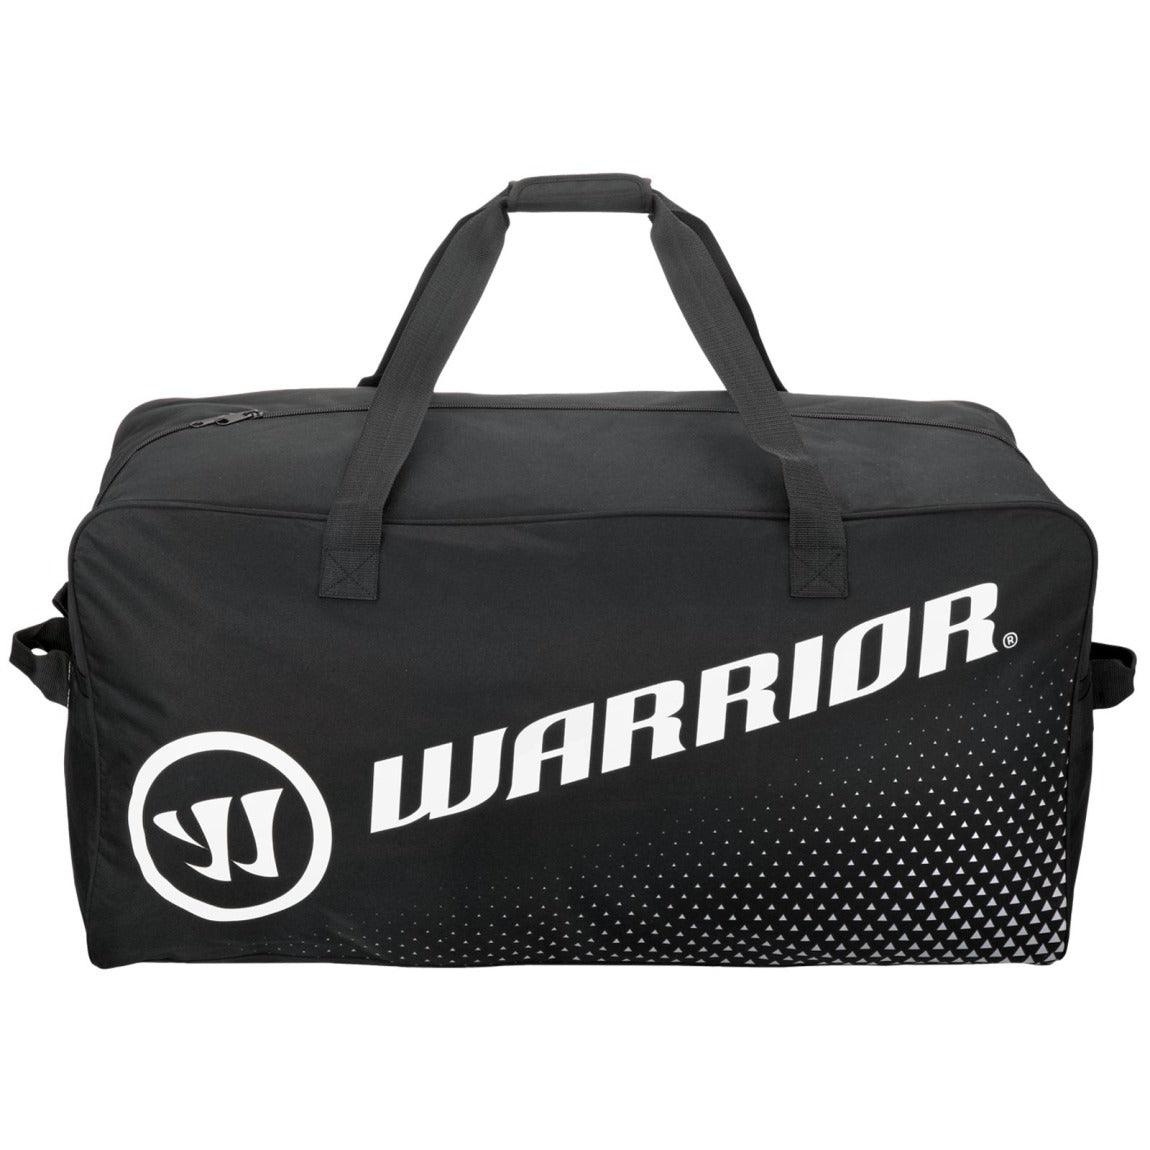
Q40 Carry Bag Small
Brand: Warrior
Category: Sporting Goods > Athletics > Figure Skating & Hockey > Hockey Stick Care > Hockey Stick Bags